Saki (film)

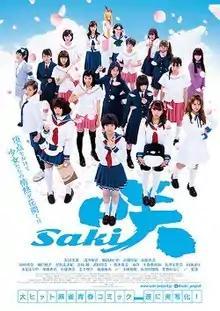
Poster

is a Japanese film based on the manga series of the same name written and illustrated by Ritz Kobayashi. The film is directed by , written by and stars Minami Hamabe as the title character Saki Miyanaga. It was released in Japan by on 3 February 2017.